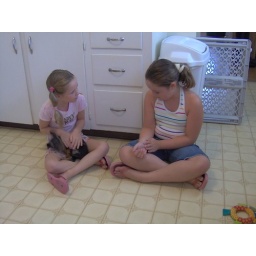
Lucy & the girls in Kaitlin's kitchen